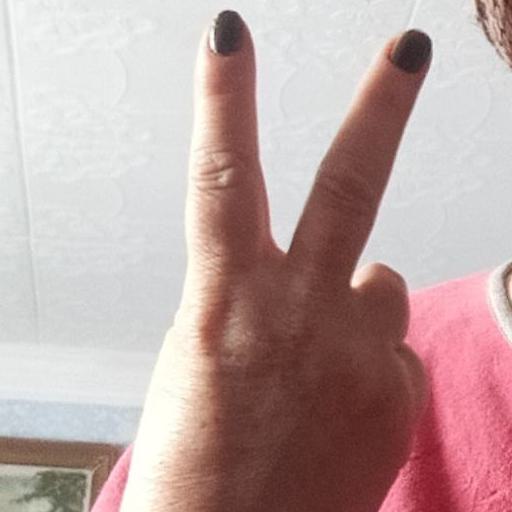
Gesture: peace_inverted